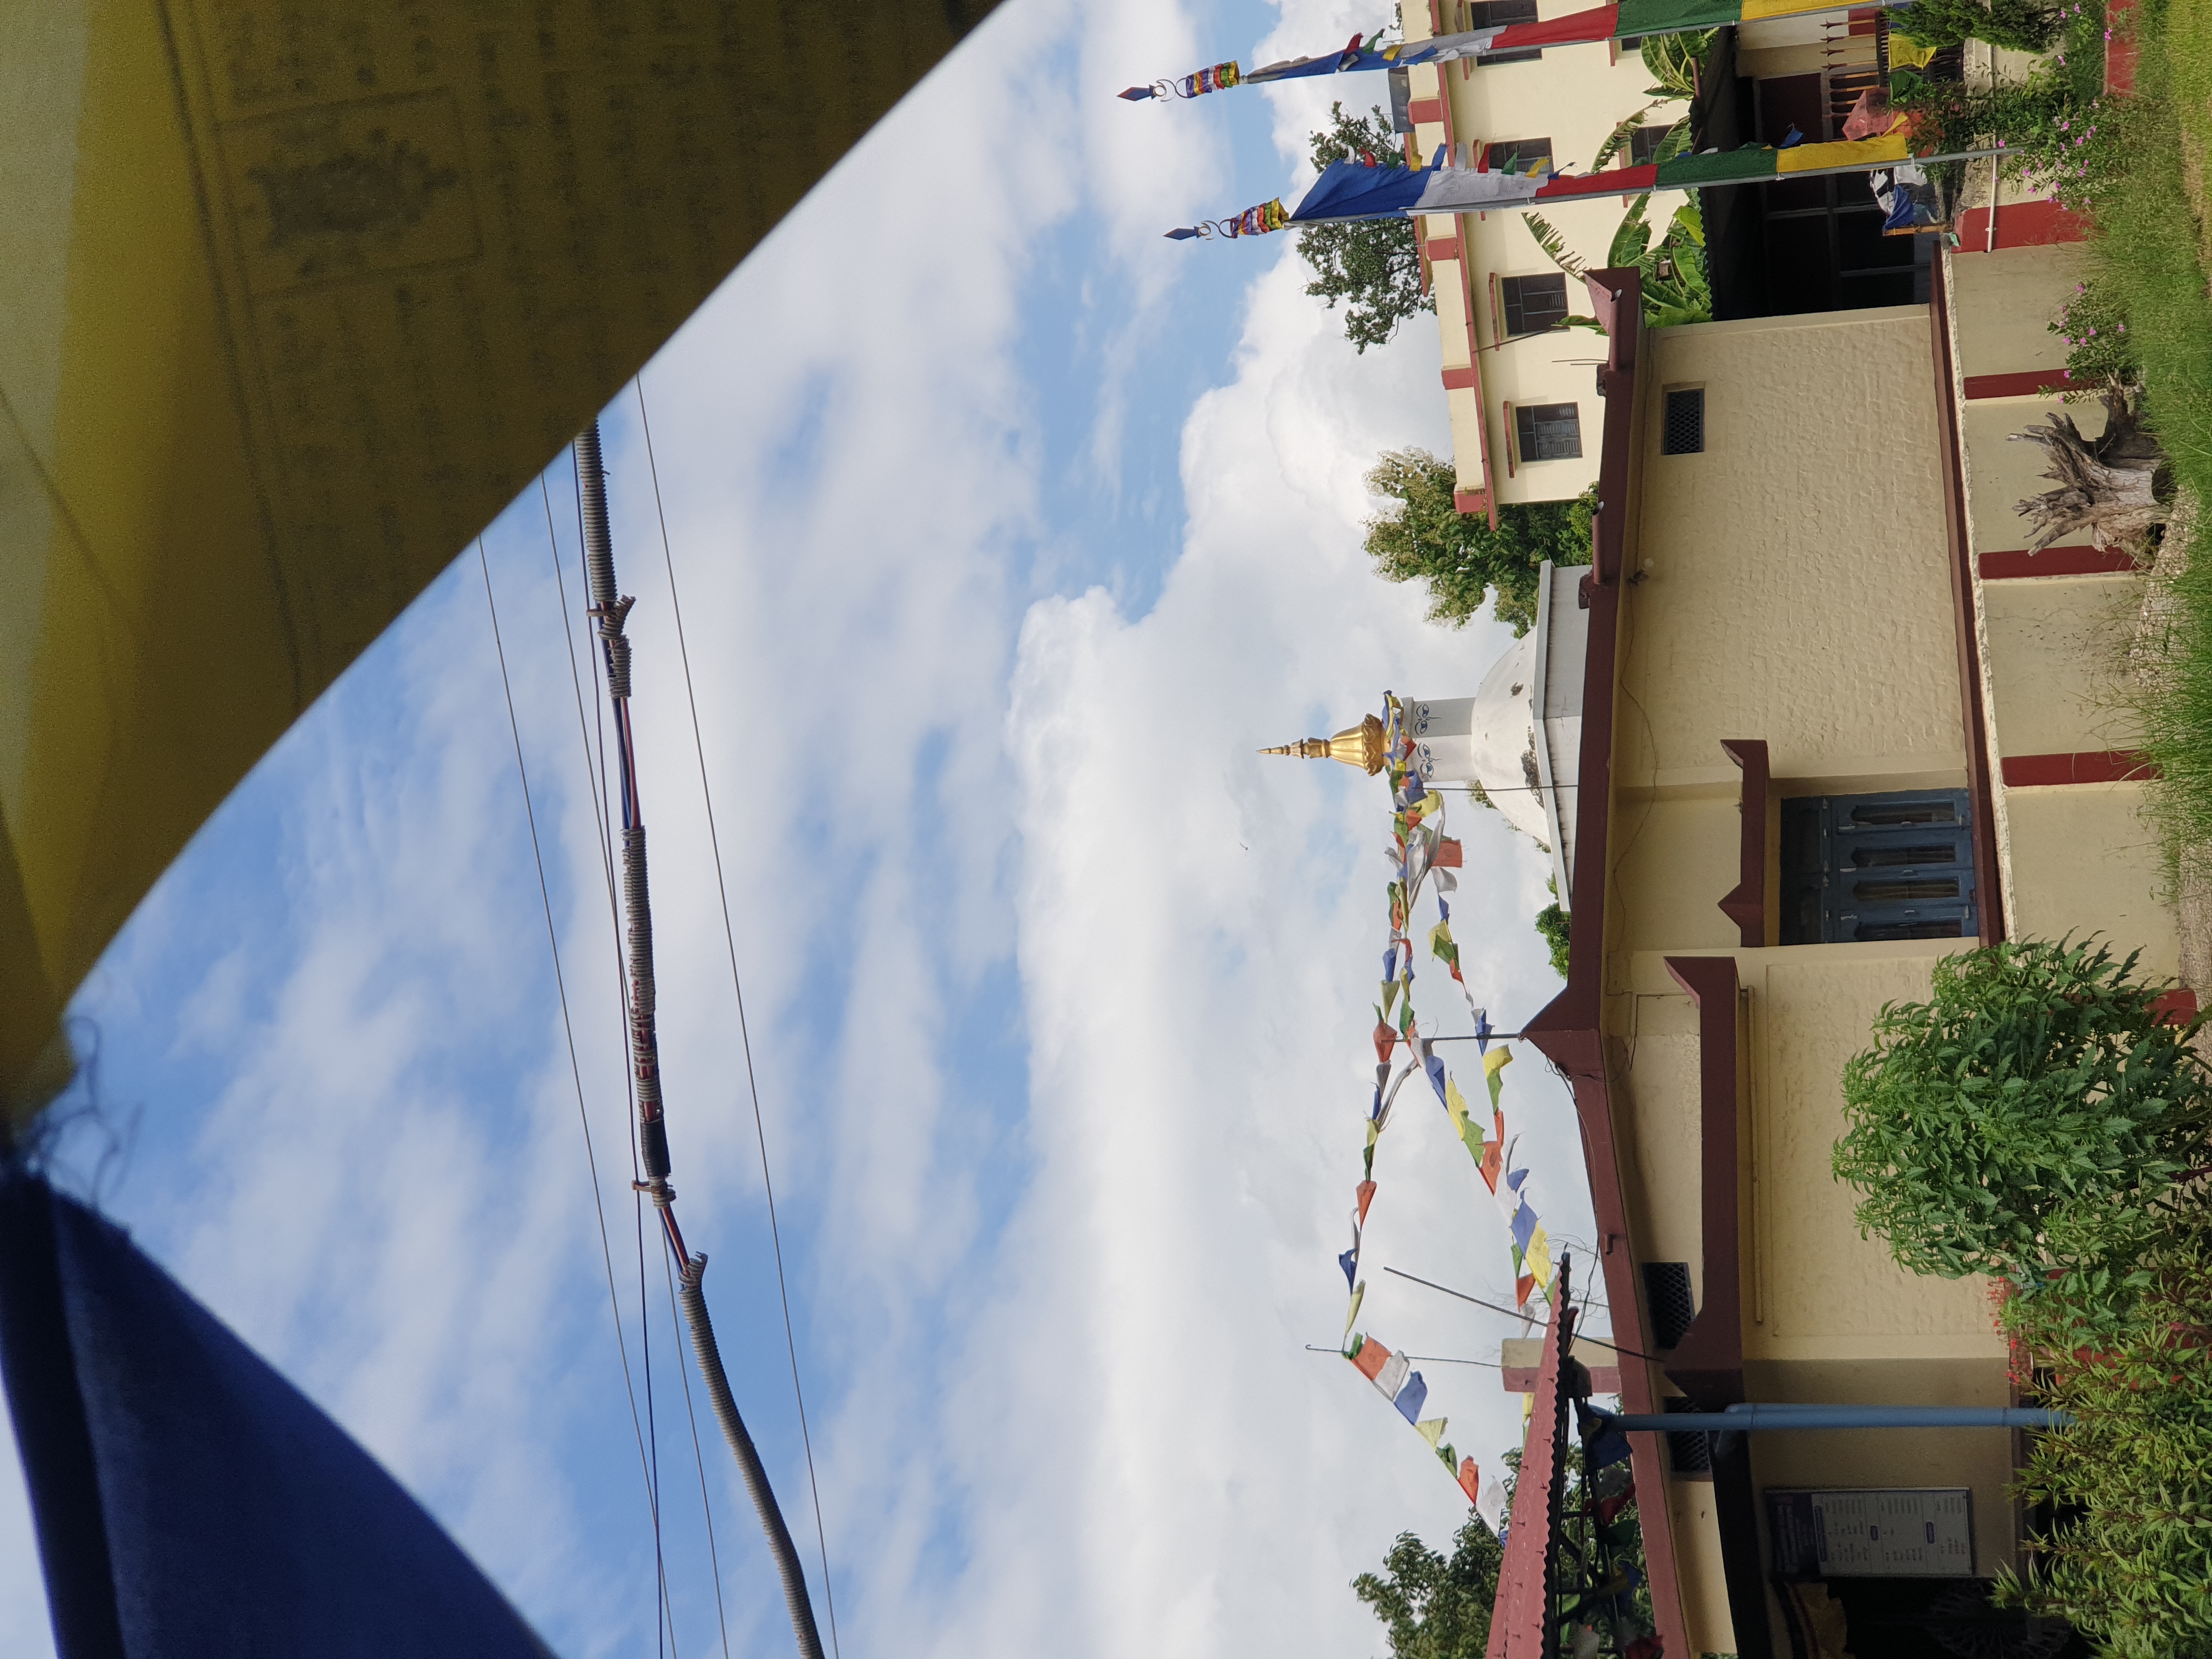
Heritage site: Nyahgayur_Shanti_Buddha_Gumba